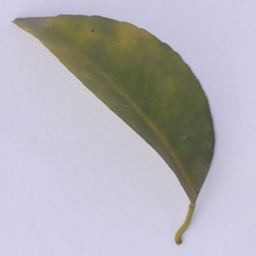
Plant part: leaf
Disease: greening